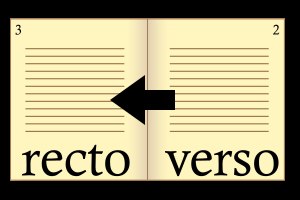
Recto og verso
Recto og verso ved læseretning højre mod venstre
Recto og verso bruges om for- og bagside af skriftmateriale som papyrus, pergament, papir eller pengesedler. Tilsvarende betegnelser inden for numismatikken er avers og revers.